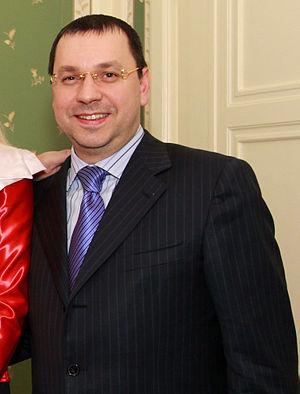
Ihor Dir, diplomate ukrainien, l'Ambassadeur d'Ukraine en Suisse